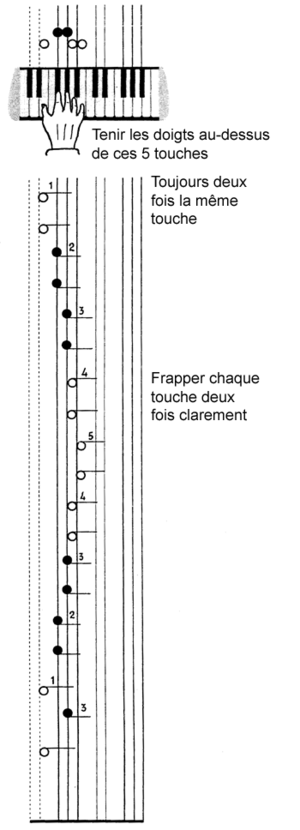
Klavarskribo
Klavarskribo est une notation musicale alternative pour l'apprentissage du piano ou du clavier, qui se distingue de la notation musicale conventionnelle à nombre d'égards. Elle fut inventée en 1931 par le Néerlandais Cor Pot. Le nom signifie écriture pour clavier, en espéranto.